San Angelo Regional Airport

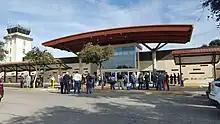
San Angelo Regional Airport

American Eagle service to San Angelo is operated by Envoy Air Embraer ERJ-140s and Embraer E-175s for American Airlines.